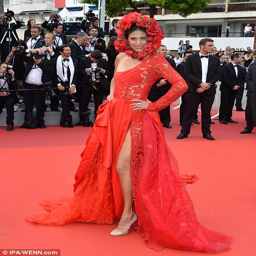
looking rosy : guest went all out with a floral headdress and side - split lace gown